History of the Soviet Union (1964–1982)

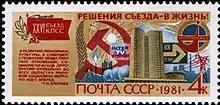
A Soviet stamp from 1981 devoted to the 26th Party Congress

In his later years, Brezhnev developed his own cult of personality, and awarded himself the highest military decorations of the Soviet Union. The media extolled Brezhnev "as a dynamic leader and intellectual colossus". Brezhnev was awarded a Lenin Prize for Literature for "Brezhnev's trilogy", three auto-biographical novels. These awards were given to Brezhnev to bolster his position within the Party and the Politburo. When Alexei Kosygin died on 18 December 1980, one day before Brezhnev's birthday, "Pravda" and other media outlets postponed the reporting of his death until after Brezhnev's birthday celebration. In reality, however, Brezhnev's physical and intellectual capacities had started to decline in the 1970s from bad health.